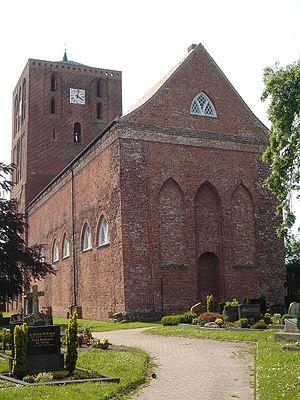
Marienhafe est une commune allemande de l'arrondissement d'Aurich, dans le land de Basse-Saxe.